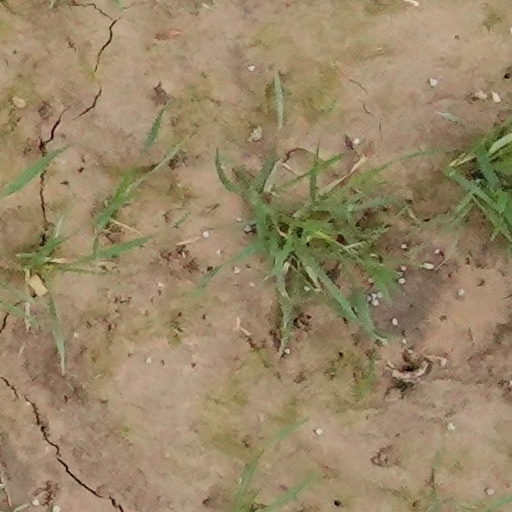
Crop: wheat